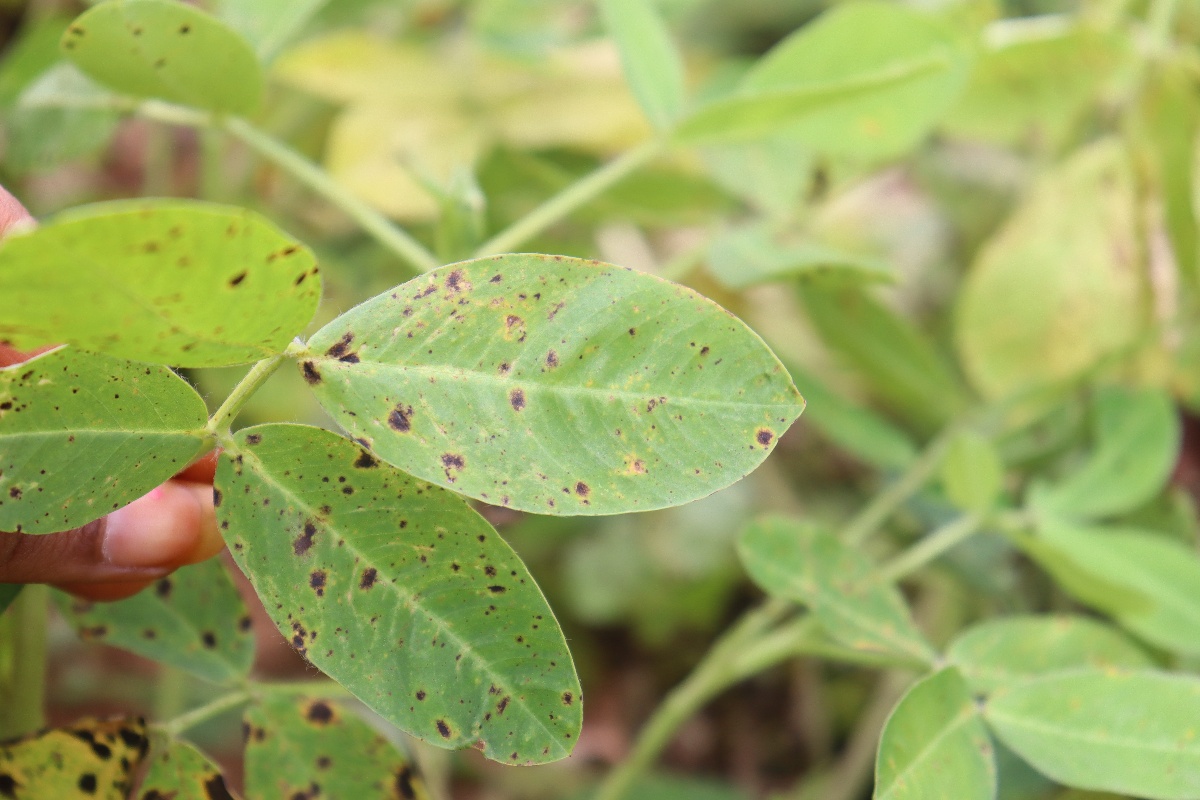
Label: late leaf spot